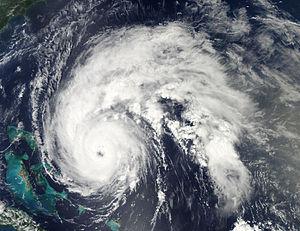
La saison cyclonique 2010 dans l'océan Atlantique nord s'est déroulée du 1ᵉʳ juin 2010 au 30 novembre 2010, selon la définition de l'Organisation météorologique mondiale. Elle liste une vingtaine de cyclones à la suite d'une Niña saisonnière modérée. La saison cyclonique 2010 est, après celles de 1995 et 1887, est la troisième plus longue liste cyclonique, avec 19. L'activité cyclonique 2010 de l'Atlantique nord a surpassé la saison cyclonique de la même année dans le nord-ouest de l'océan Pacifique.
L’ouragan Earl est la septième dépression tropicale, la quatrième tempête tropicale et le troisième ouragan de la saison 2010 dans l'Atlantique. C'est le second à atteindre le niveau d’ouragan majeur, soit au moins la catégorie 3 de l'échelle de Saffir-Simpson et le second à atteindre la catégorie 4. Il est un exemple classique d'ouragan capverdien.